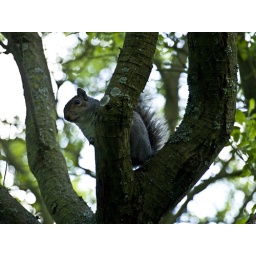
Squirrel in the tree at coate water in swindon